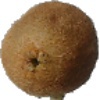
Label: Kiwi 1